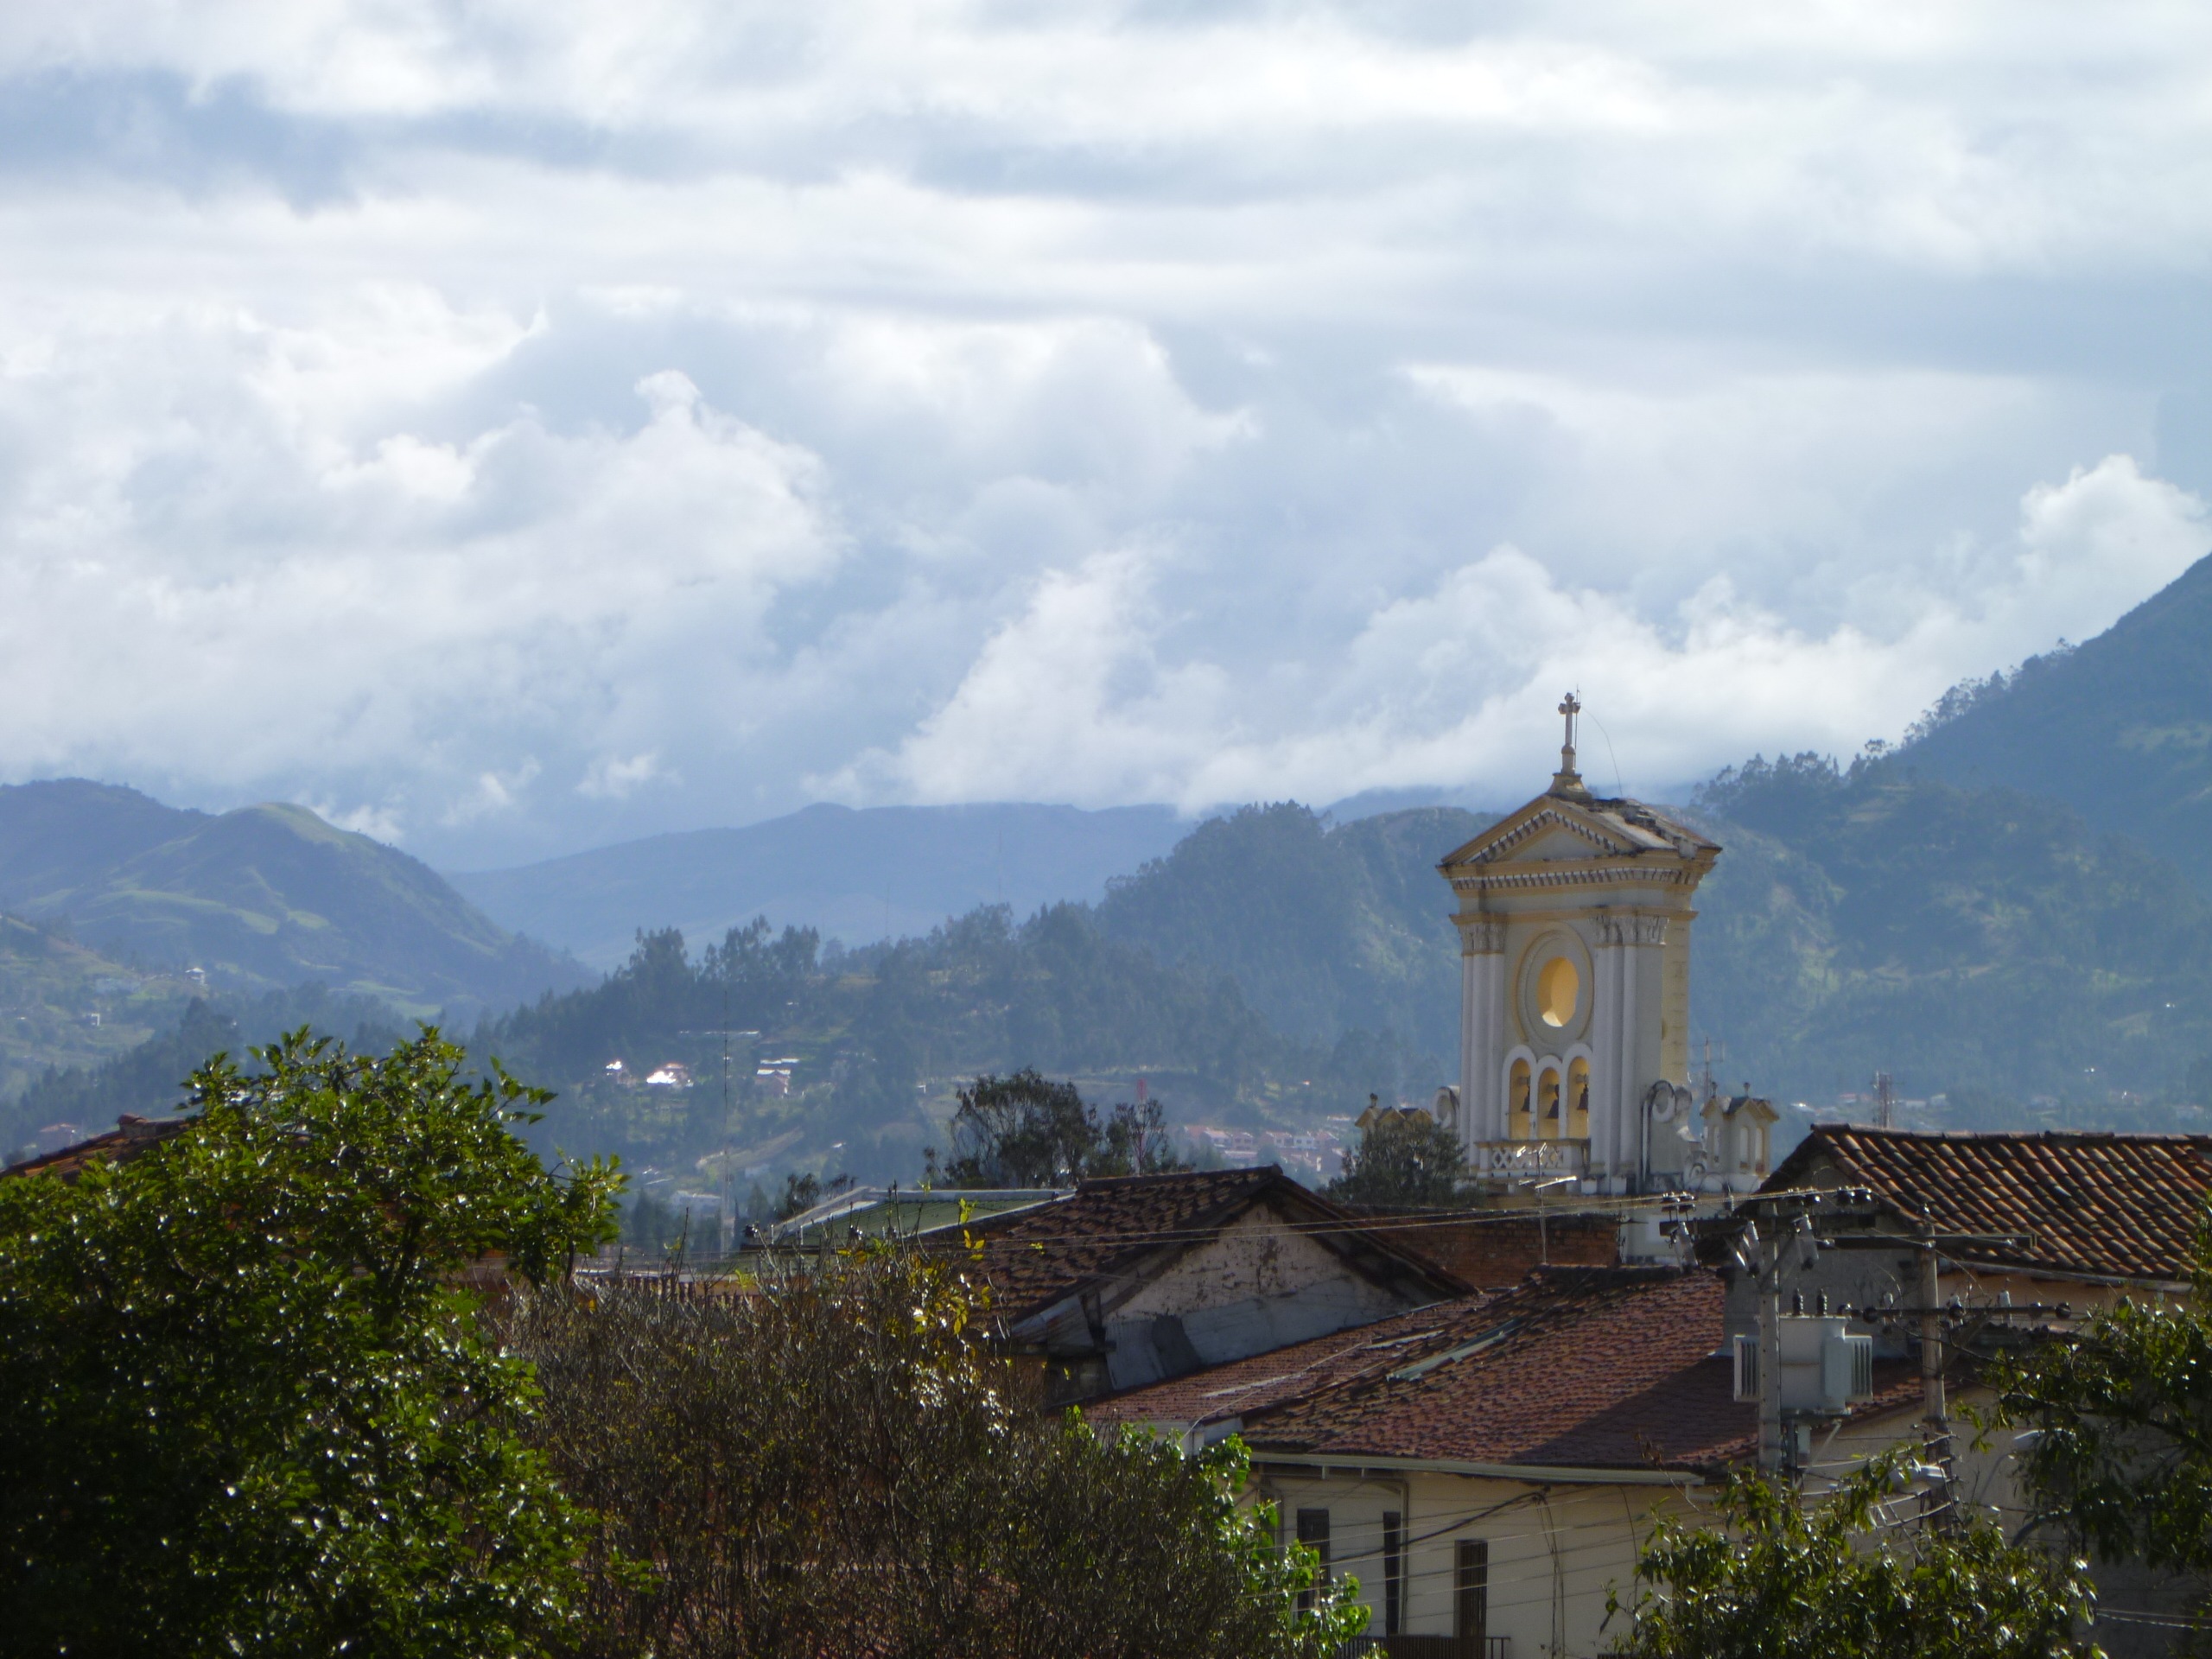
landscape, tree, horizon, mountain, cloud, plant, sky, house, morning, hill, roof, city, mountain range, travel, village, evening, scenery, church, highland, mountains, alps, tourist attraction, fell, ecuador, foreign, phenomenon, rural area, cuenca, hill station, meteorological phenomenon, woody plant, mountainous landforms, mount scenery